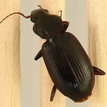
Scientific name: Calathus advena
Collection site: Rocky Mountains NEON (RMNP), plot RMNP_007